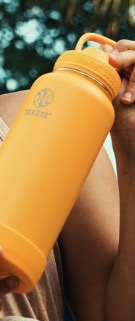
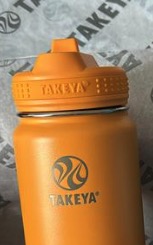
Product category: misc
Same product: yes